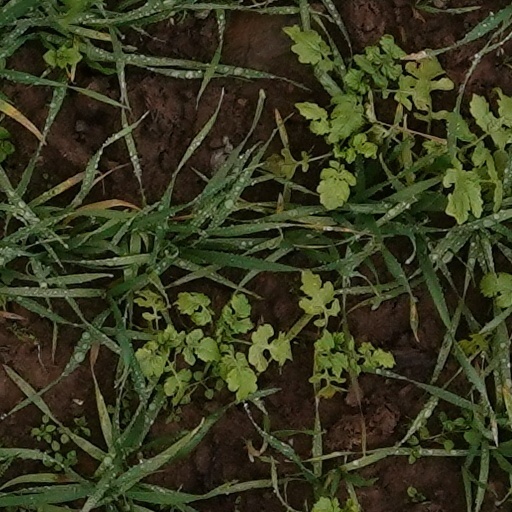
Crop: wheat